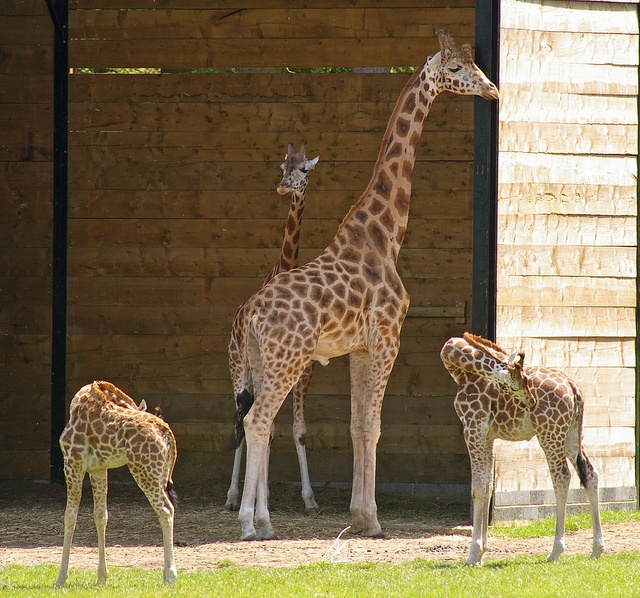
A group of giraffe standing next to each other near a wooden structure.
A mother giraffe and her three kids in a zoo.
four giraffes standing together in front of a wooden wall

An adult a four babies standing by a wood fence.
An older giraffe and three younger ones are standing next to a wooden wall.